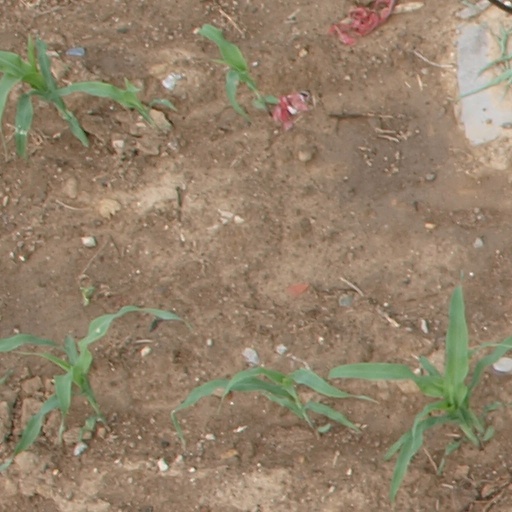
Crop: maize; corn